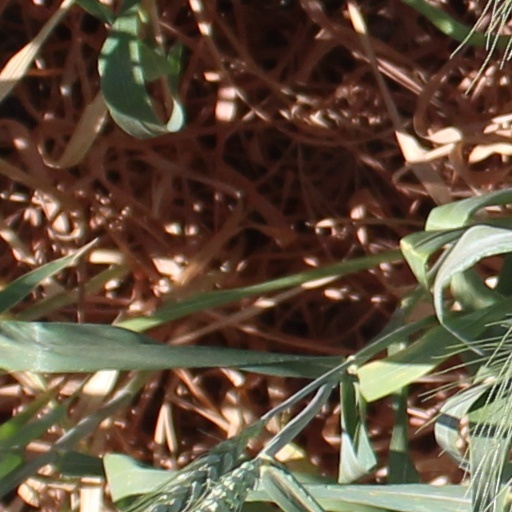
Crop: wheat